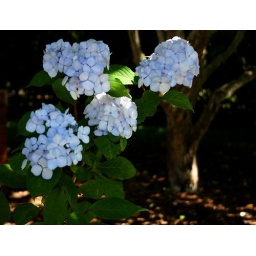
Cluster of blue flowers outside of CE house. Photo taken by Jie Han '12.